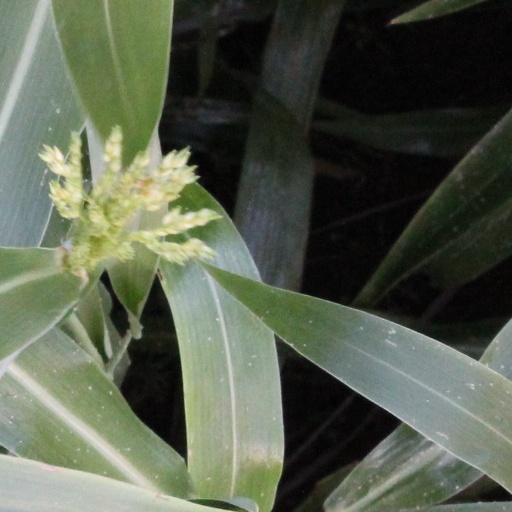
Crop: sorghum